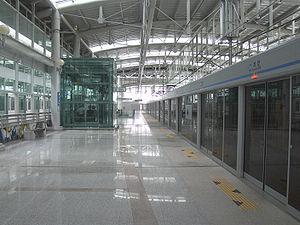
Gyeyang est une station sur la ligne 1 du métro d'Incheon et sur la ligne de l'AREX, dans l'arrondissement de Gyeyang-gu.